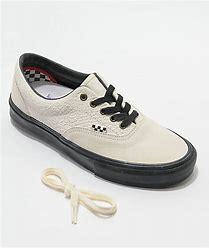
Brand: Vans
Model: Era Skate